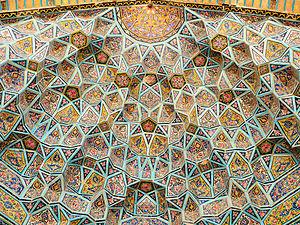
La mosquée Nassir-ol-Molk est située à Chiraz dans la province de Fars en Iran. Cette mosquée chiite a été construite sur l'ordre de Mirza Hasan Ali Nasir al Molk, l'un des seigneurs de la dynastie kadjar, de 1876 à 1888. Les concepteurs étaient Muhammad Hasan-e-Memar et Muhammad Reza Kashi Paz-e-Shirazi. La mosquée contient plusieurs vitraux sur sa façade et affiche plusieurs éléments traditionnels tel les panj kāseh-i.